M. T. Vasudevan Nair

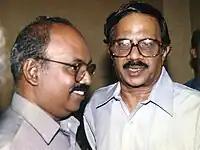
Nair along with Ramachandra Babu, who served as cinematographer in many of his films.

MT is one of the most distinguished and well accepted script writers and directors in Malayalam cinema. He has directed seven films and written the screenplay for around 54 films. He won the National Film Award for Best Screenplay four times for: "Oru Vadakkan Veeragatha" (1989), "Kadavu" (1991), "Sadayam" (1992), and "Parinayam" (1994), which is the most by anyone in the screenplay category.